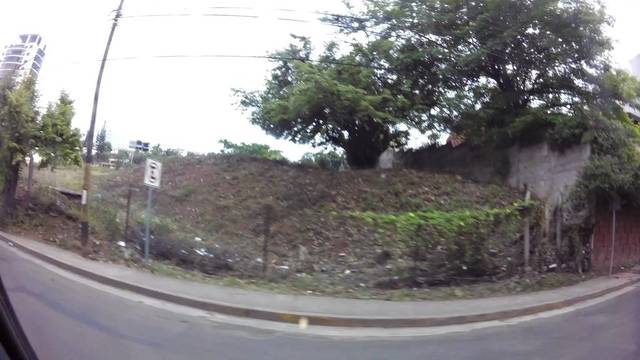
Region: Honduras
Coordinates: 14.089, -87.181